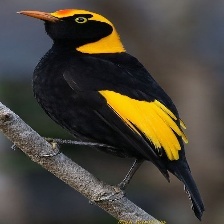
Species: REGENT BOWERBIRD
Scientific name: SERICULUS CHRYSOCEPHALUS